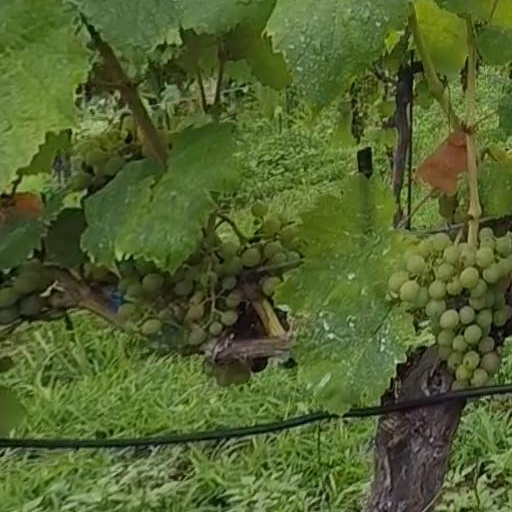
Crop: grape